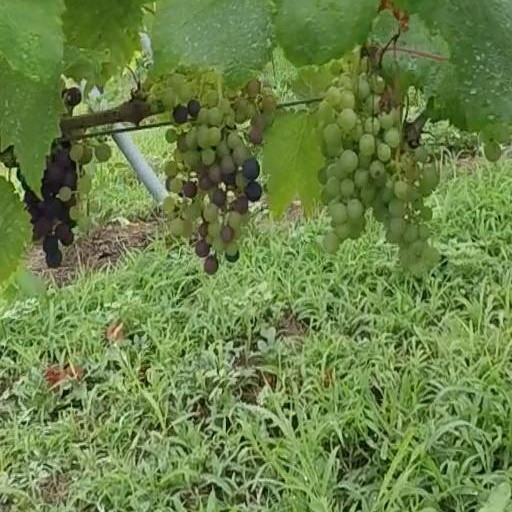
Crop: grape